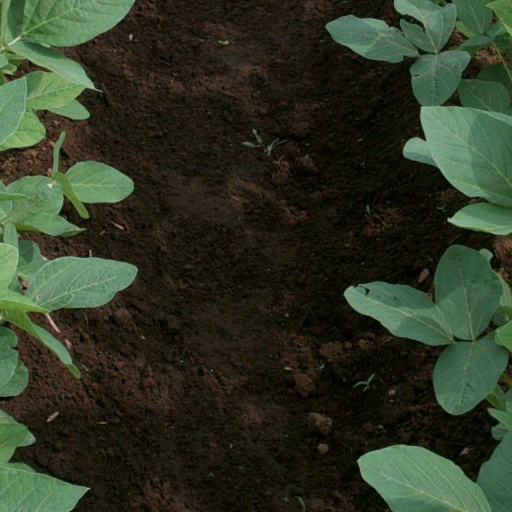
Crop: soybean